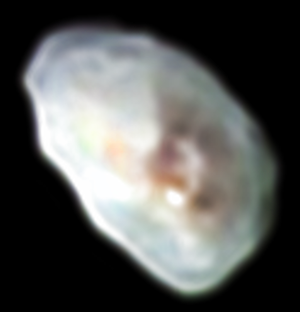
Nix est un satellite naturel de Pluton, qui portait jusqu'au 22 juin 2006 la désignation provisoire S/2005 P 2 et est également appelé selon la désignation systématique Pluton II. Son nom complet officiel est donc Pluton II Nix.